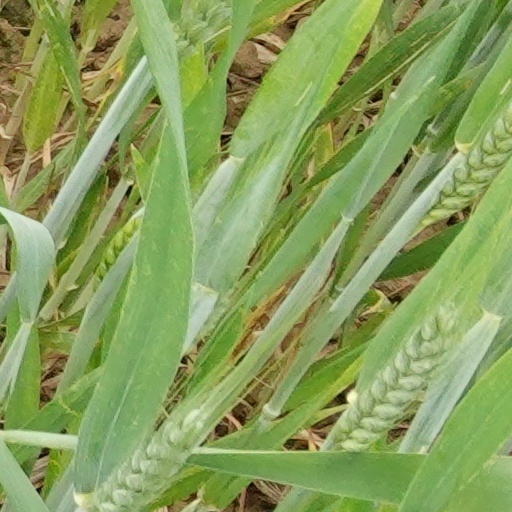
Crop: wheat